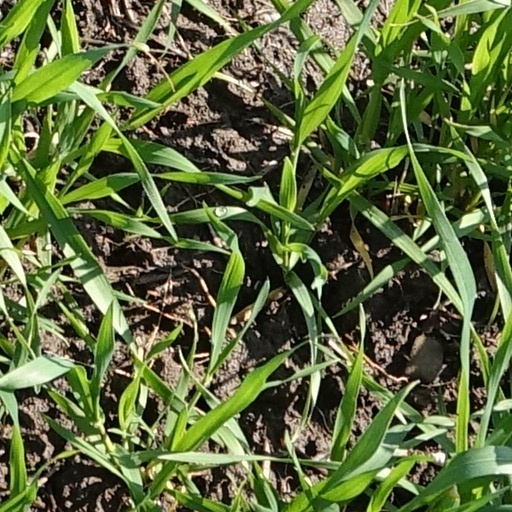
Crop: wheat